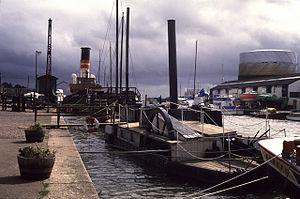
La Bertha est un bateau à vapeur, ancien navire de dragage construit en 1844 pour enlever la vase du port de Bridgwater, dans le Comté de Somerset, en Angleterre. Il est le plus ancien navire à vapeur opérationnelle en Grande-Bretagne, et peut-être dans le monde.